FouseyTube

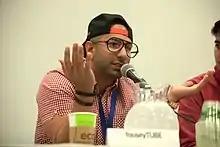
Erakat at an event in 2014

In 2021, Erakat returned to YouTube with a new YouTube Boxing related channel named Fousey (stylized in all lowercase). On this channel he has uploaded boxing related videos with Slim Albaher, AnEsonGib and other YouTubers. He started to call himself DanaTube. In the same year, he also returned to his DOSEofFousey channel. He told that he will use his DOSEofFousey channel for clips.